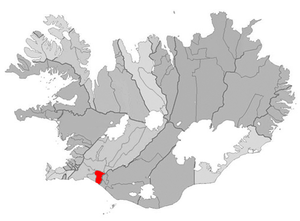
Flóahreppur est une municipalité du sud-ouest de l'Islande.